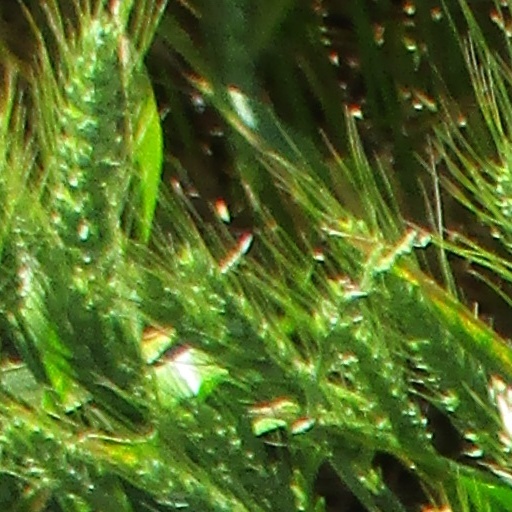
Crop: wheat